Perkins Cove

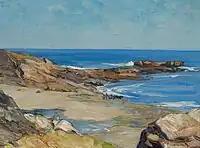
Painting of Perkins Cove by Charles Herbert Waterbury

Perkins Cove is a small harbor bay and fishing village in the town of Ogunquit in York County, Maine, United States.